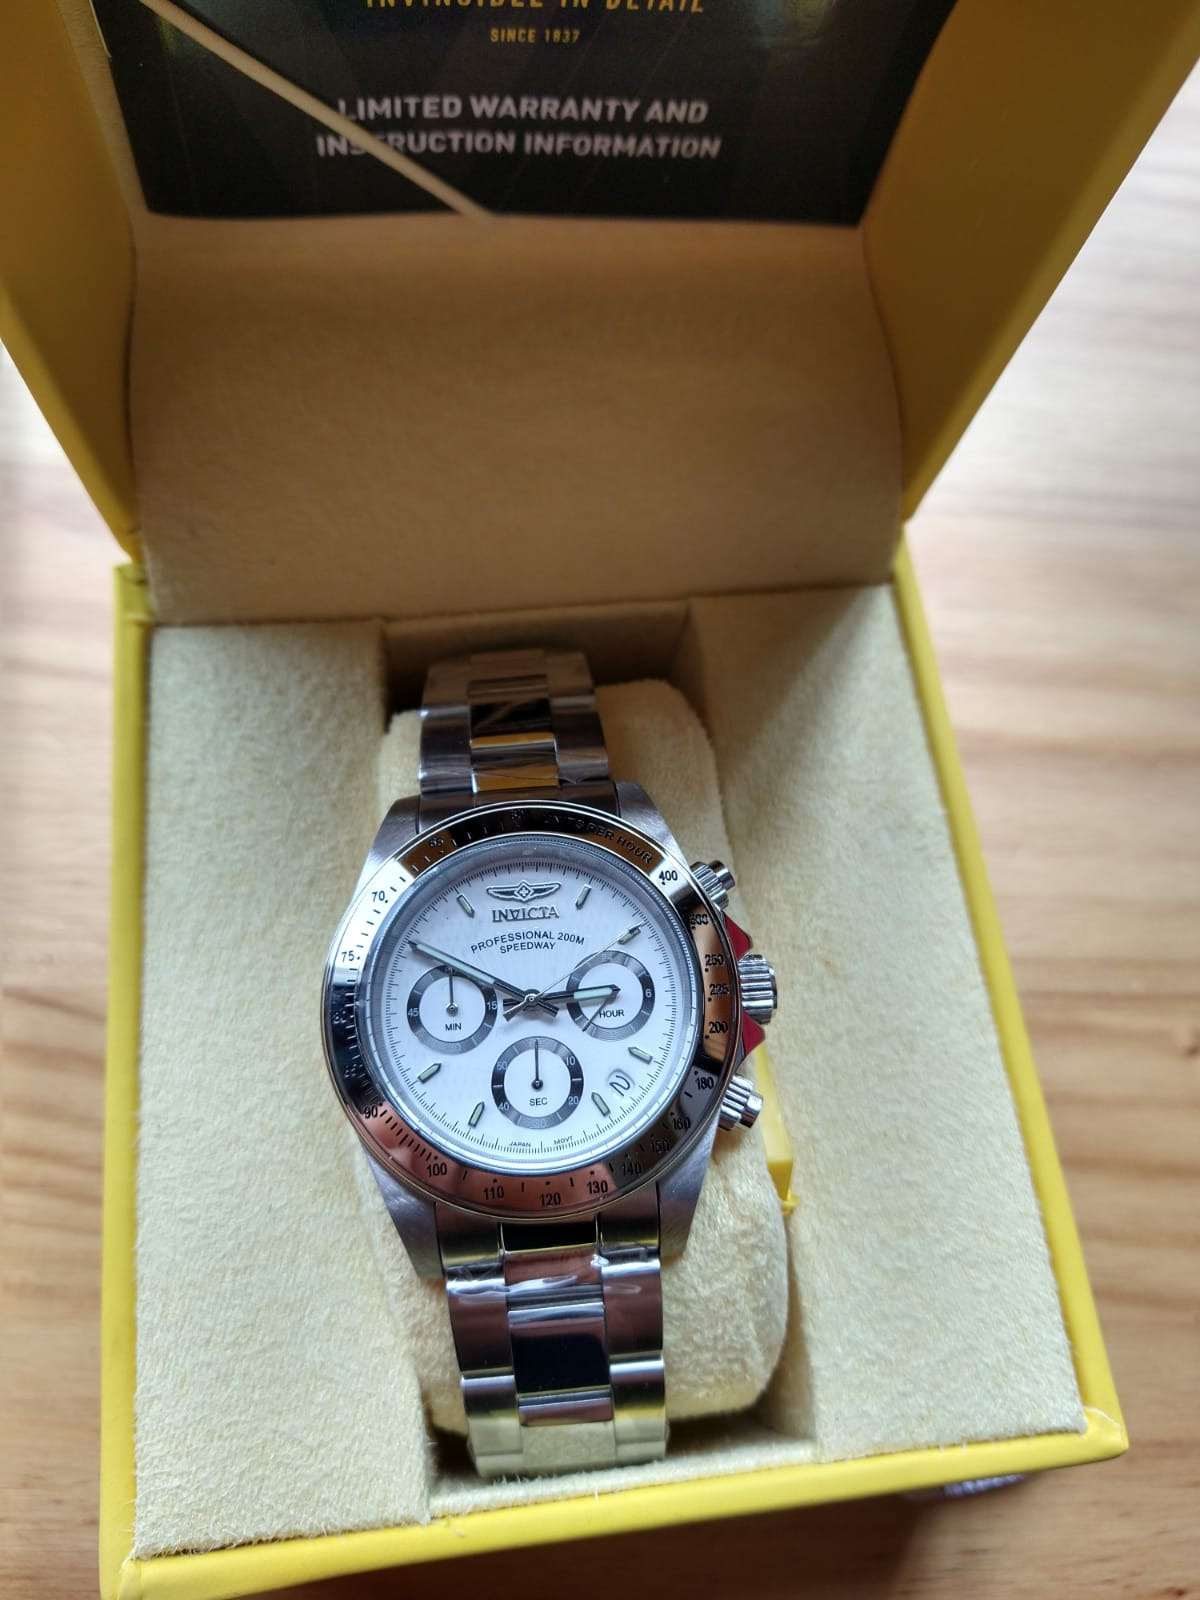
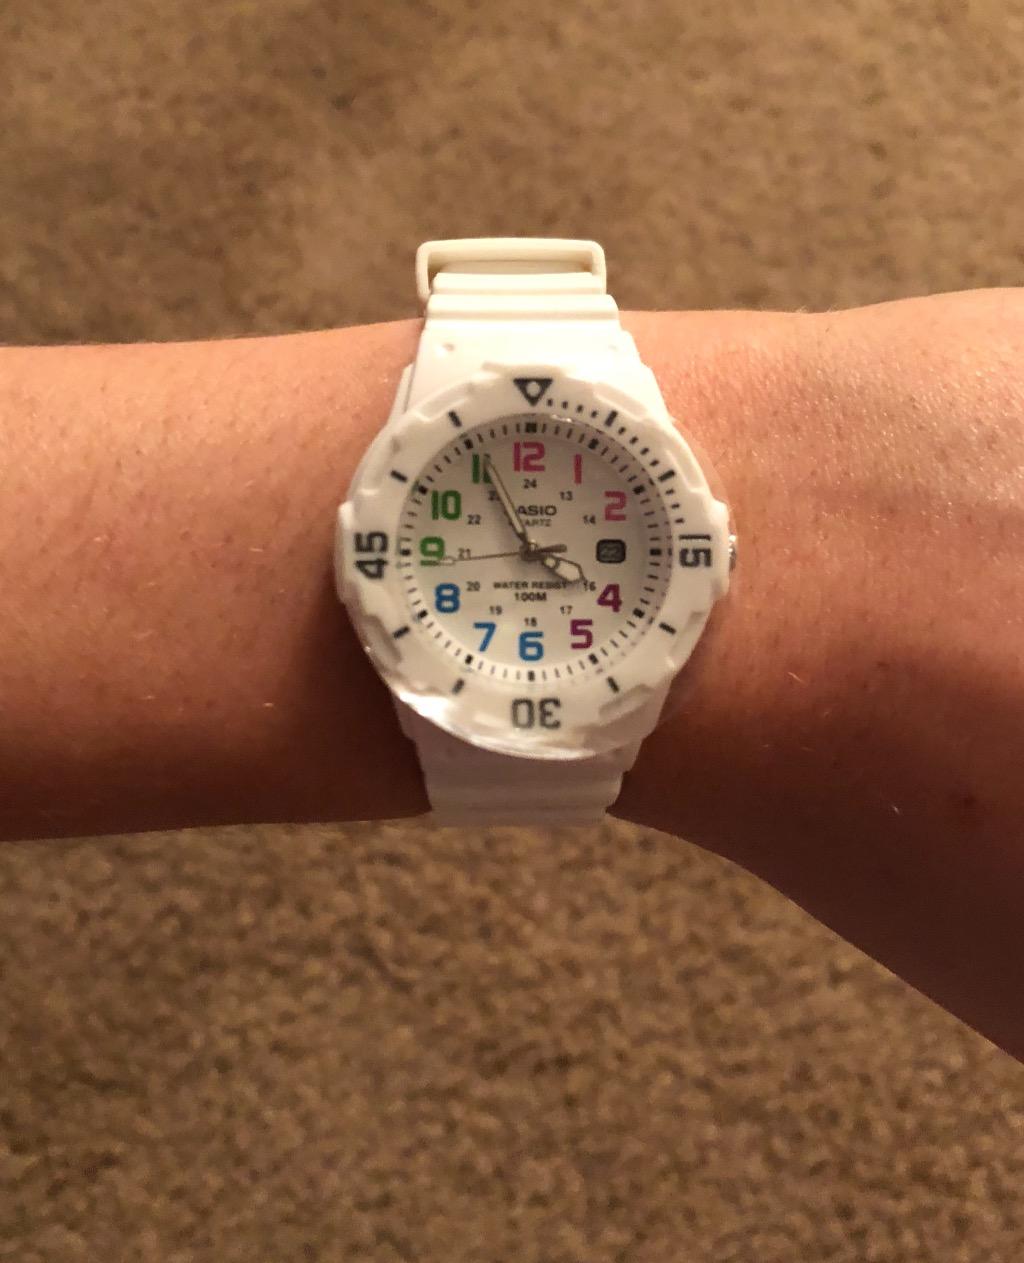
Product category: accessories_watch
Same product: no